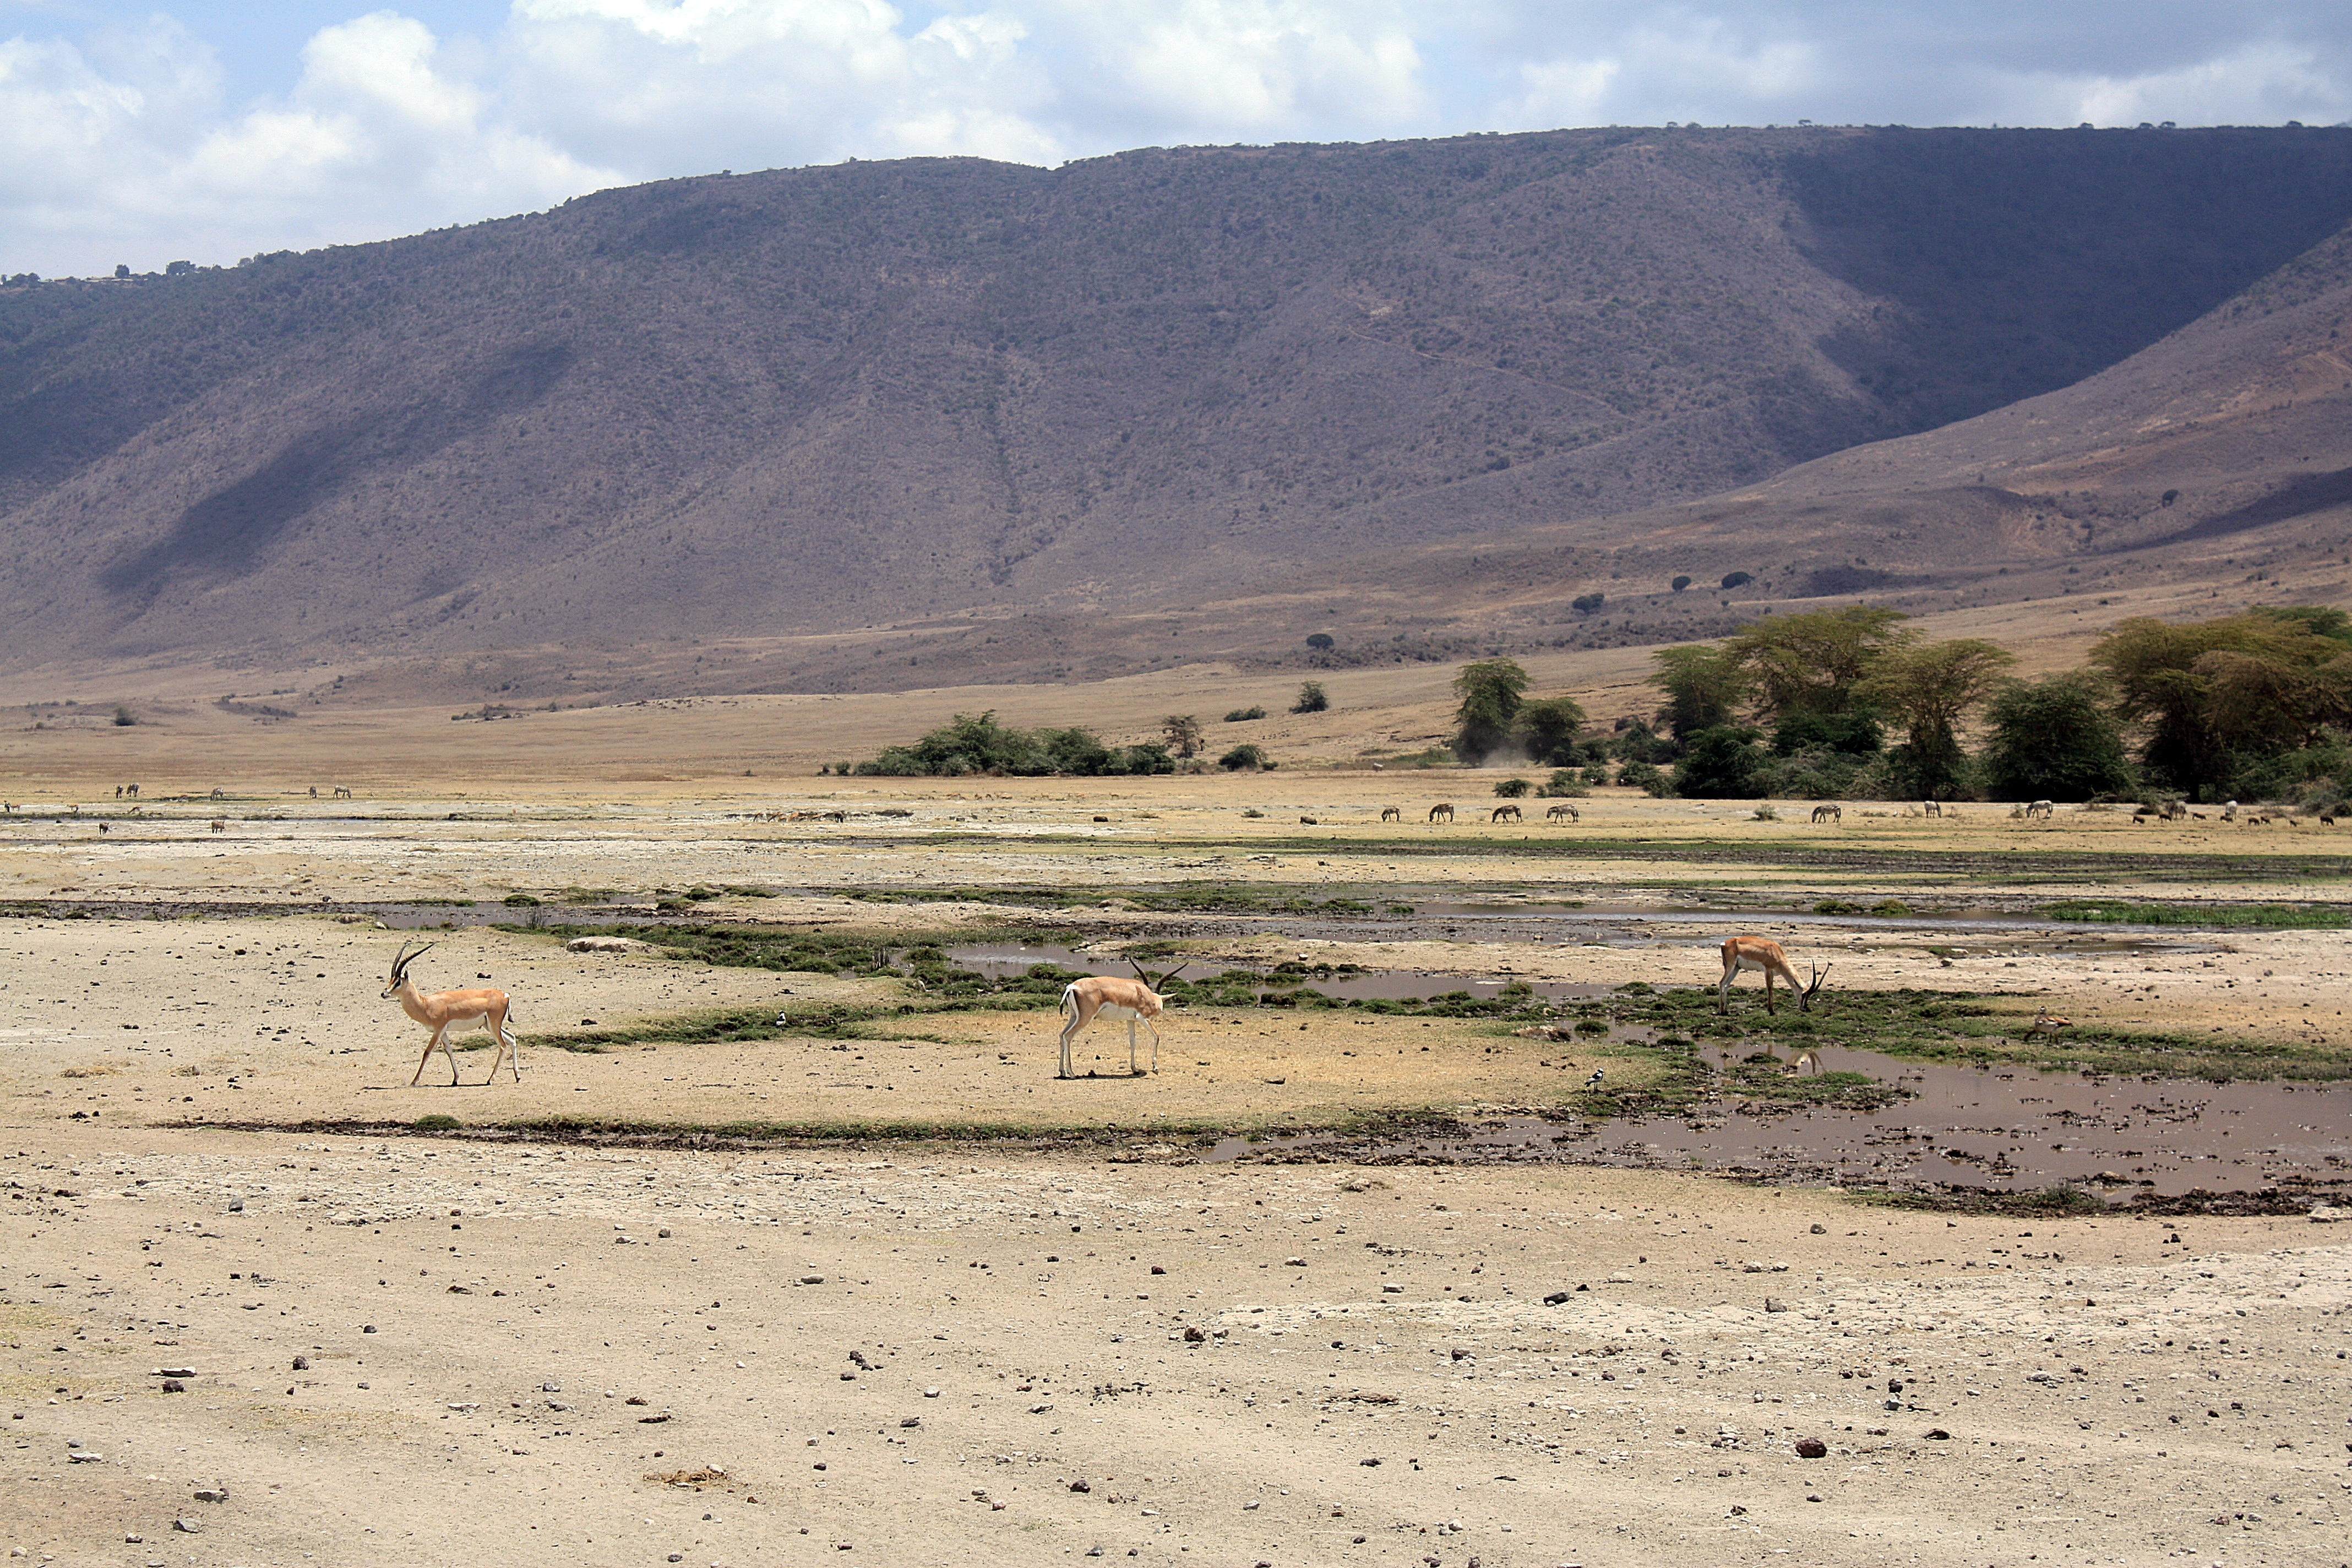
landscape, nature, wilderness, desert, lake, animal, valley, wild, africa, soil, crater, plain, antelope, geology, grassland, badlands, plateau, tanzania, impala, habitat, safari, ecosystem, wadi, steppe, landform, natural environment, geographical feature, aeolian landform, ngoro ngoro, karater ngorongoro